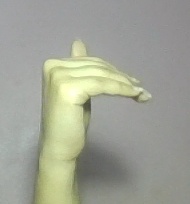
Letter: khaa